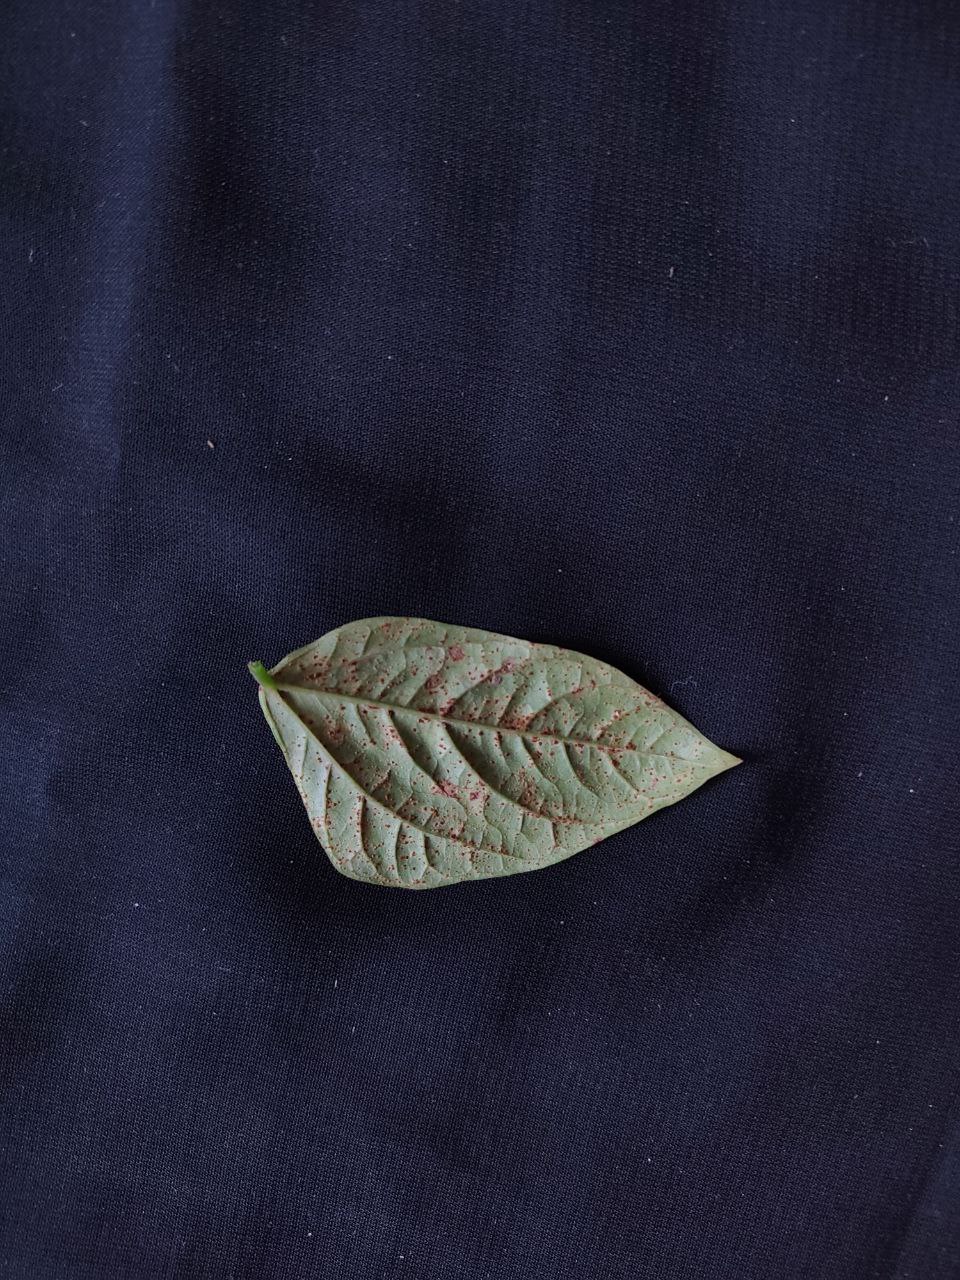
Crop: cowpea
Leaf condition: Septoria leaf spot